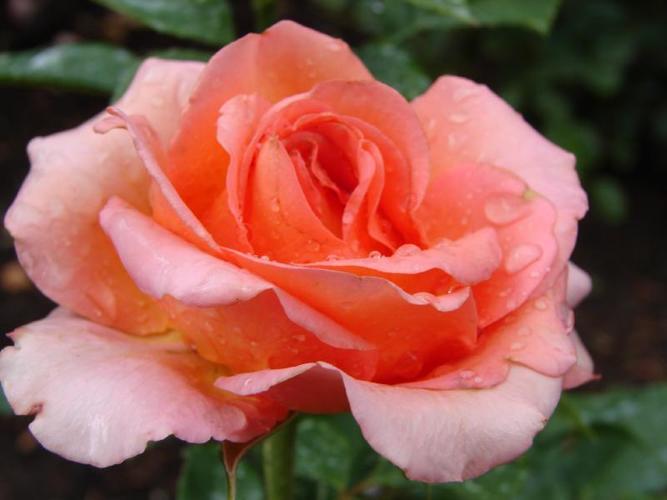
Label: rose